Characters of The Last of Us

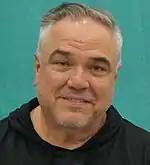
A 47-year-old man with short, gray hair, smiling at the camera with his head tilted.

Tess (Annie Wersching) is Joel's smuggling partner and friend. After chasing down and killing Robert, a former accomplice who stole their merchandise, Tess and Joel are offered their merchandise back from Robert's buyer, Marlene, if they agree to help smuggle Ellie to the State Capitol building outside of the Quarantine Zone with Joel. She and Joel successfully make it to the Capitol building, only to discover upon arrival that the people they are meant to rendezvous with are all dead. When Joel protests they must return, Tess insists she cannot go any further and reveals she was bitten on the journey. As soldiers arrive at the building, Tess orders Joel, as a last obligation to her, to find Tommy and get Ellie to the Fireflies, before sending them off while she covers them. Tess is then killed in the subsequent gunfight.